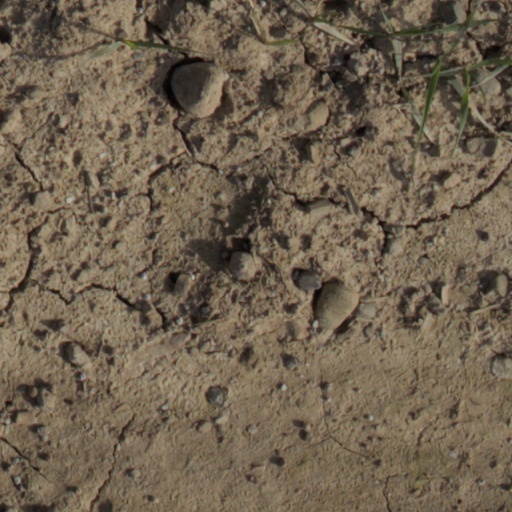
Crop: wheat